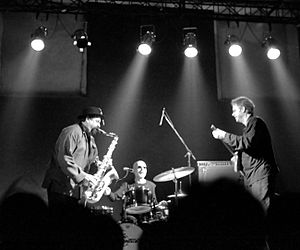
Paul Motian
Joe Lovano, Paul Motian og Bill Frisell i Rom
Stephen Paul Motian var en amerikansk jazztrommeslager, percussionist og komponist af Armensk afstamning.